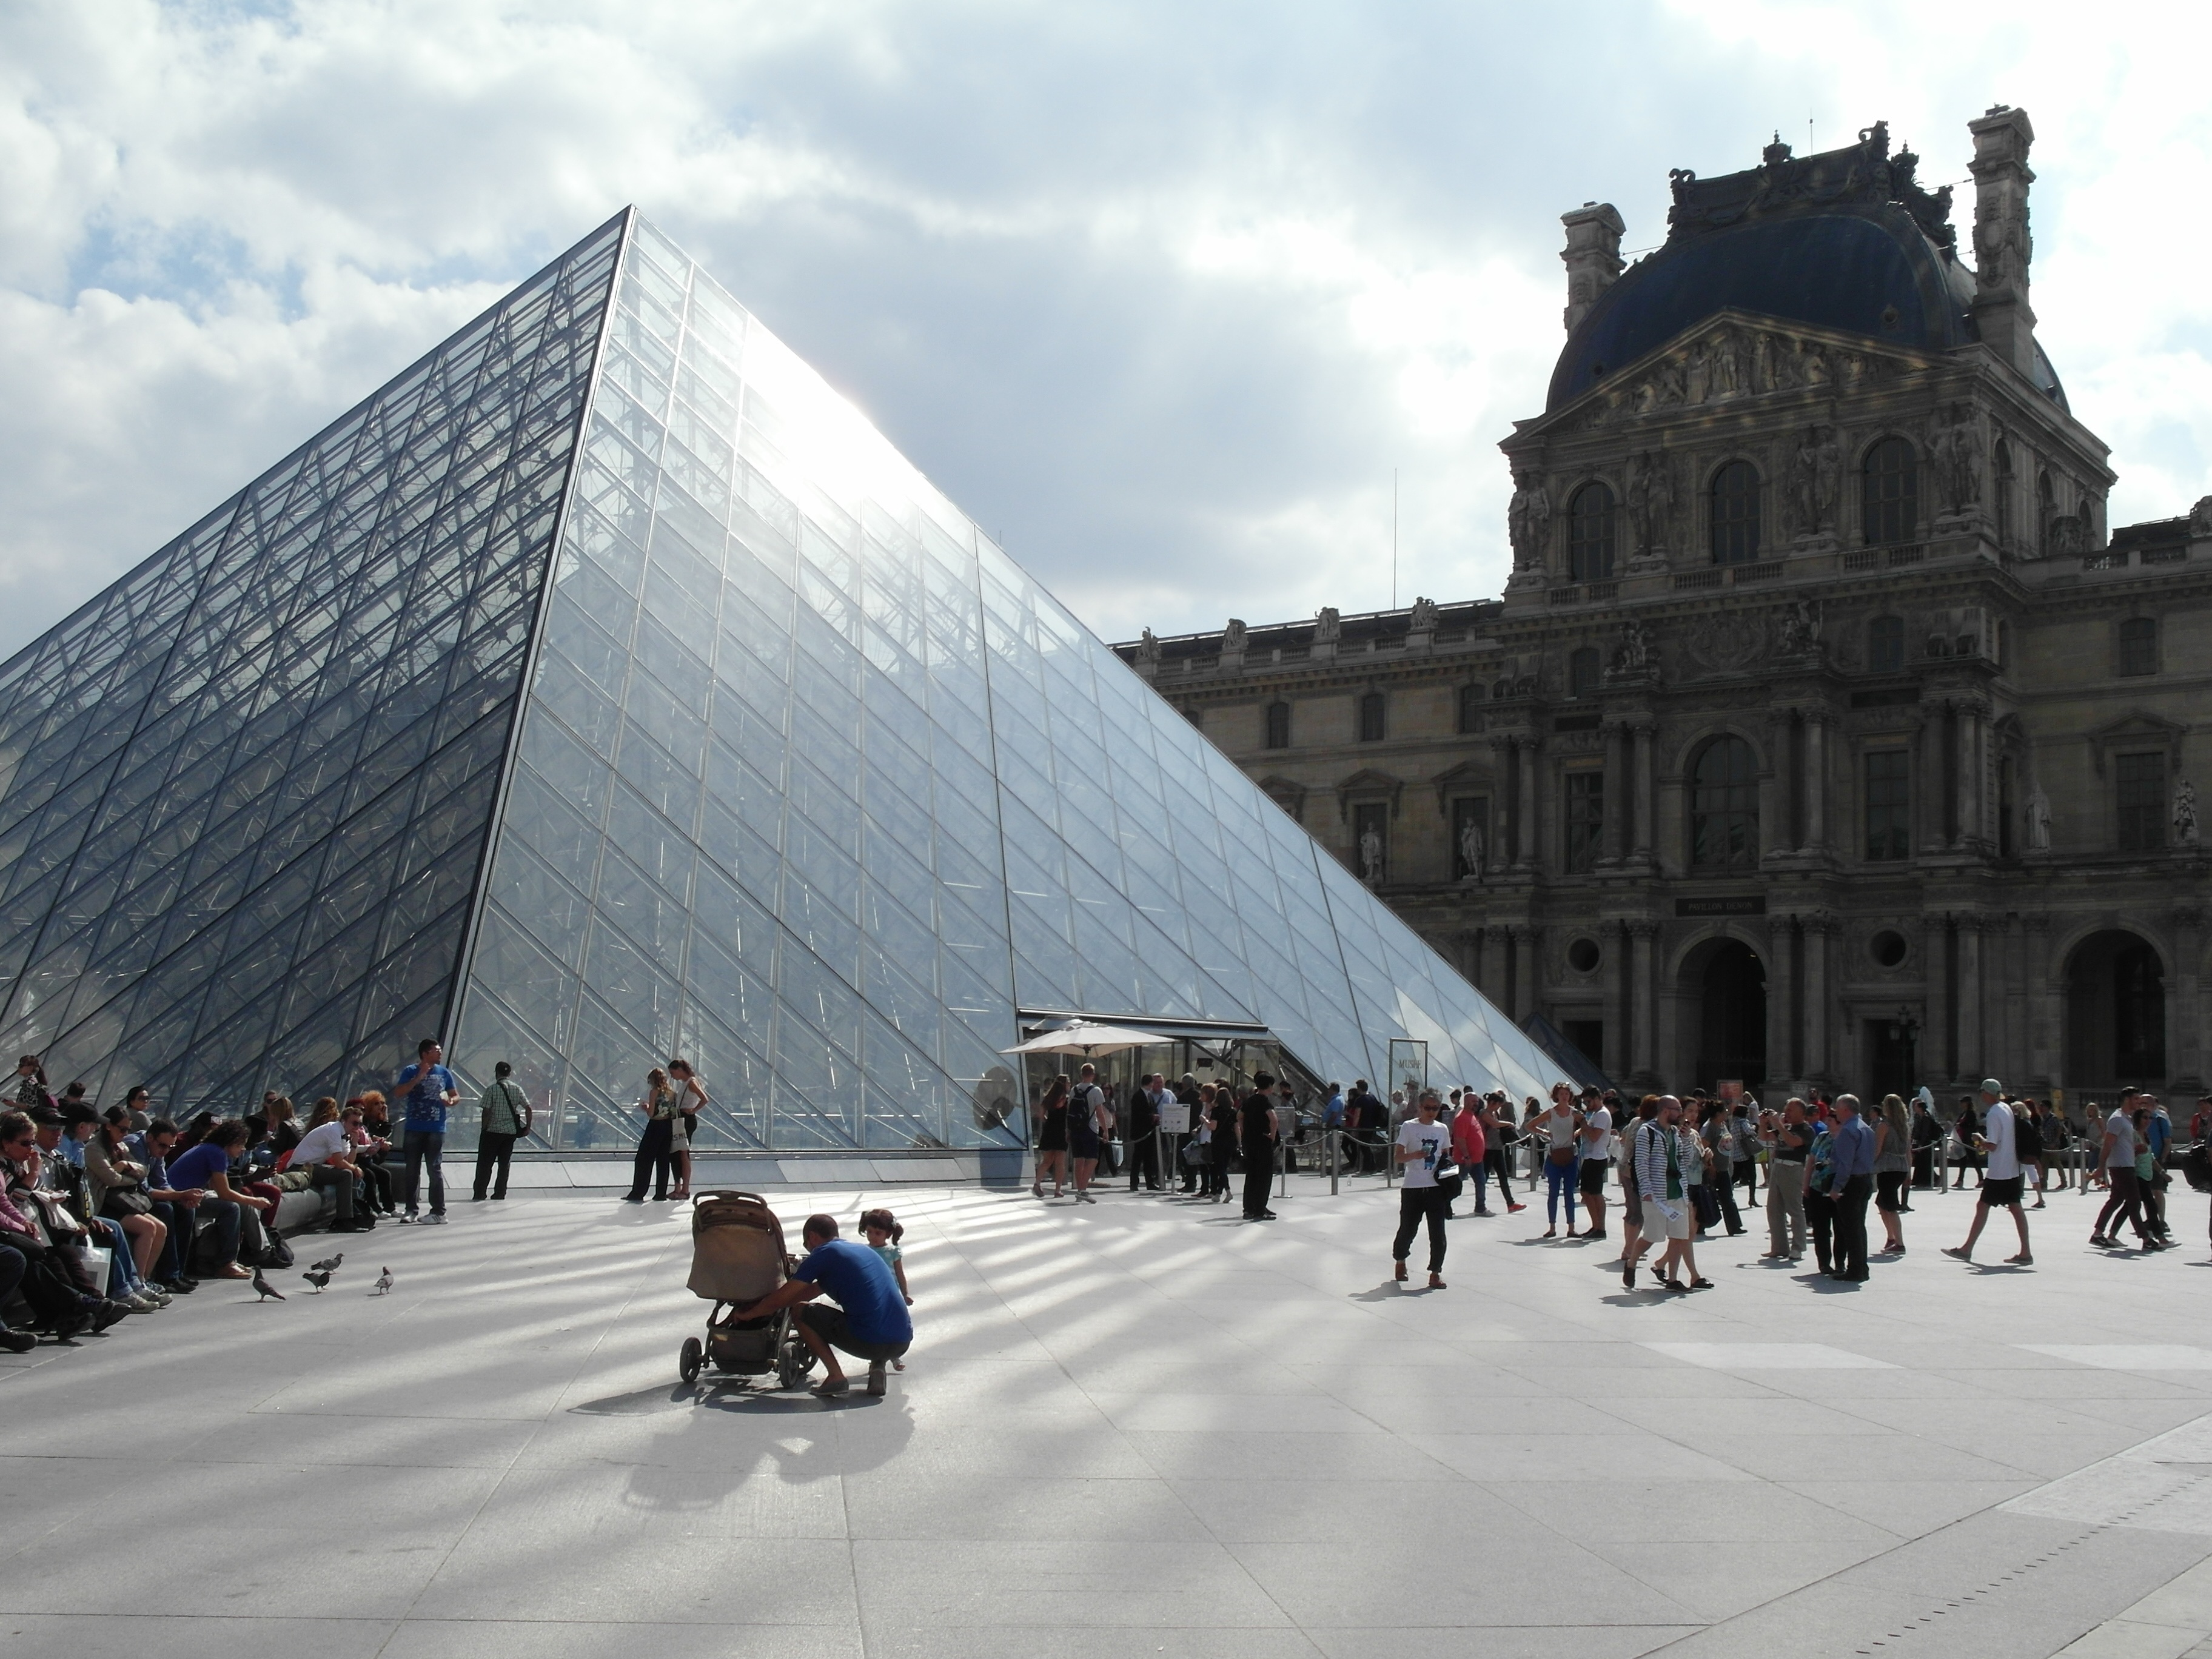
paris, monument, louvre, plaza, landmark, tourism, tourists, town square, pary, luwr, piramida w luwrze, tury ci, louvre pyramid